Container deposit schemes in Australia

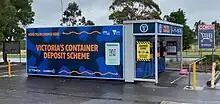
Reverse vending machine in western Melbourne

The state of Victoria once had a container deposit scheme in the 1980s called "Cash for Cans" but was rescinded in 1989.